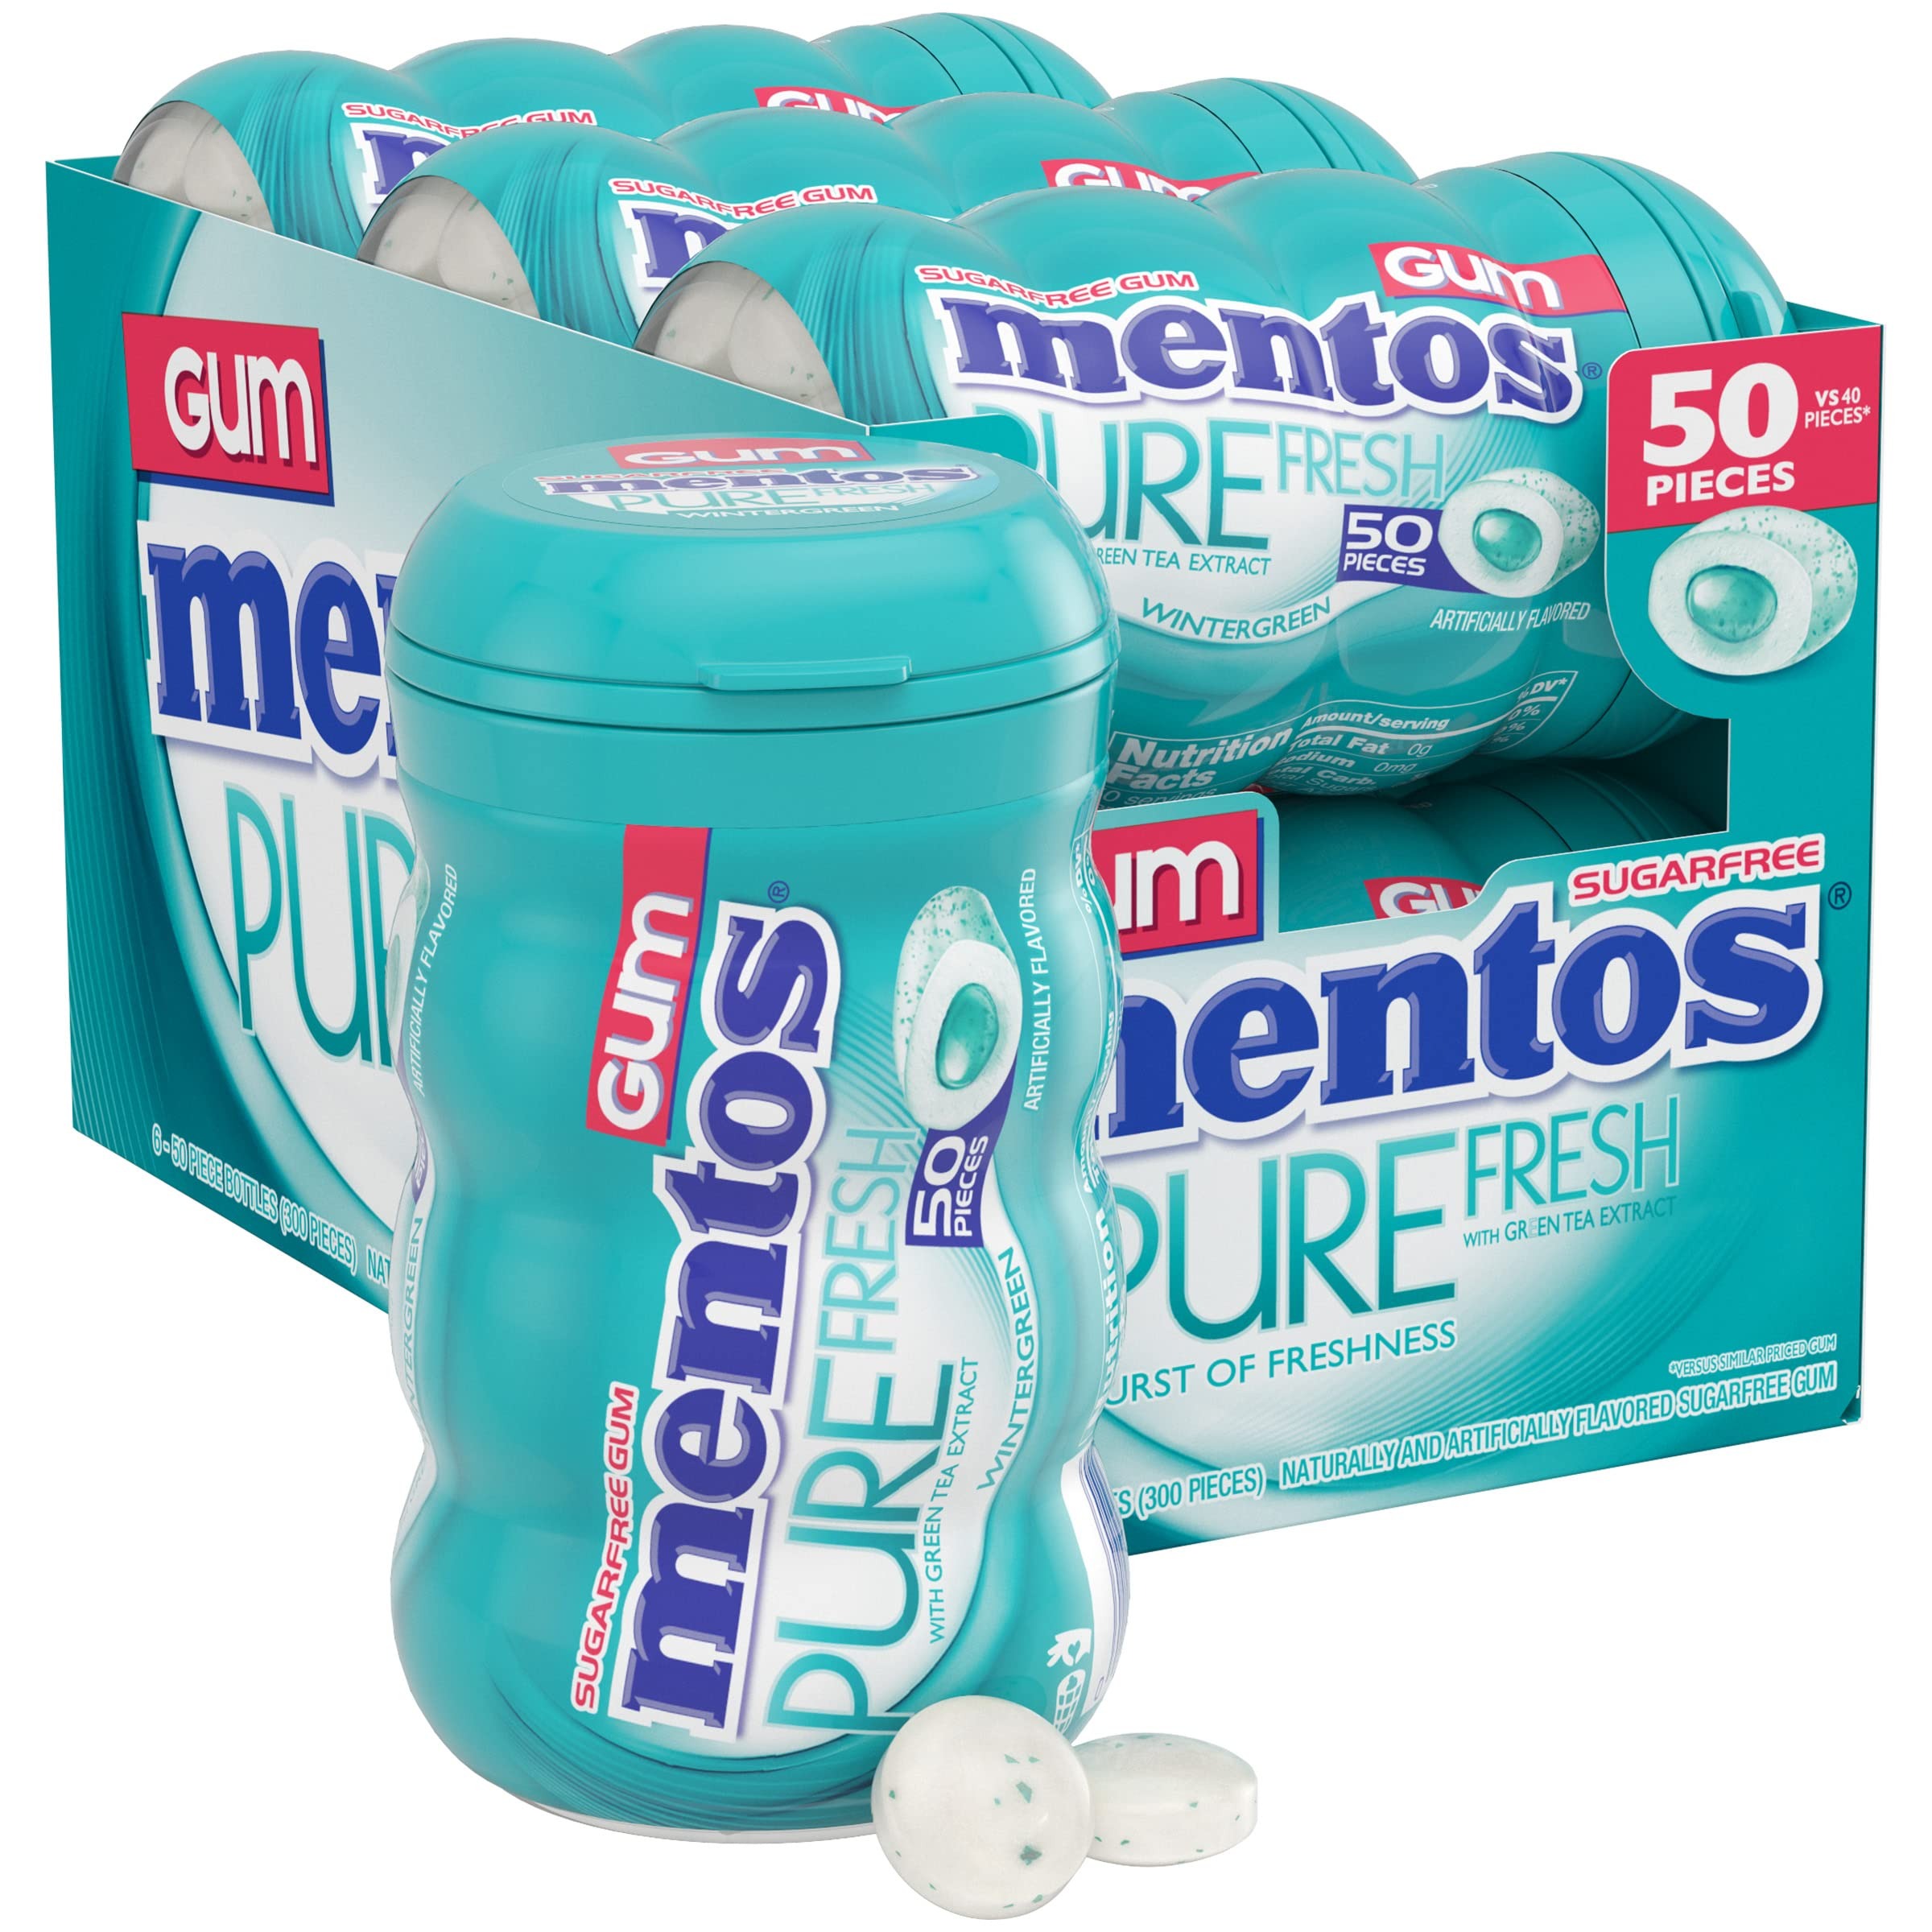
Item Name: Mentos Pure Fresh Sugar-Free Chewing Gum with Xylitol, Wintergreen, Bulk, 50 Count ( Pack of 6)
Bullet Point 1: Six bottles (50 pieces per bottle) of Mentos Pure Fresh Wintergreen Sugar-Free Gum
Bullet Point 2: Enjoy a blast of sugar-free Wintergreen flavor in each piece of sugar free gum for fresh breath
Bullet Point 3: Chewing gum sugar free contains xylitol, which may help reduce the risk of tooth decay
Bullet Point 4: Bottle is the perfect size for on the go! Pack in your purse or backpack for fresh flavor when you need it
Bullet Point 5: Excite your mouth with Mentos Gum and Mentos Chewy Mints in a variety of great mint and fruit flavors or try Mentos Clean Breath mints in Intense Peppermint and Wintergreen flavors
Value: 300.0
Unit: Count

Price: 33.955